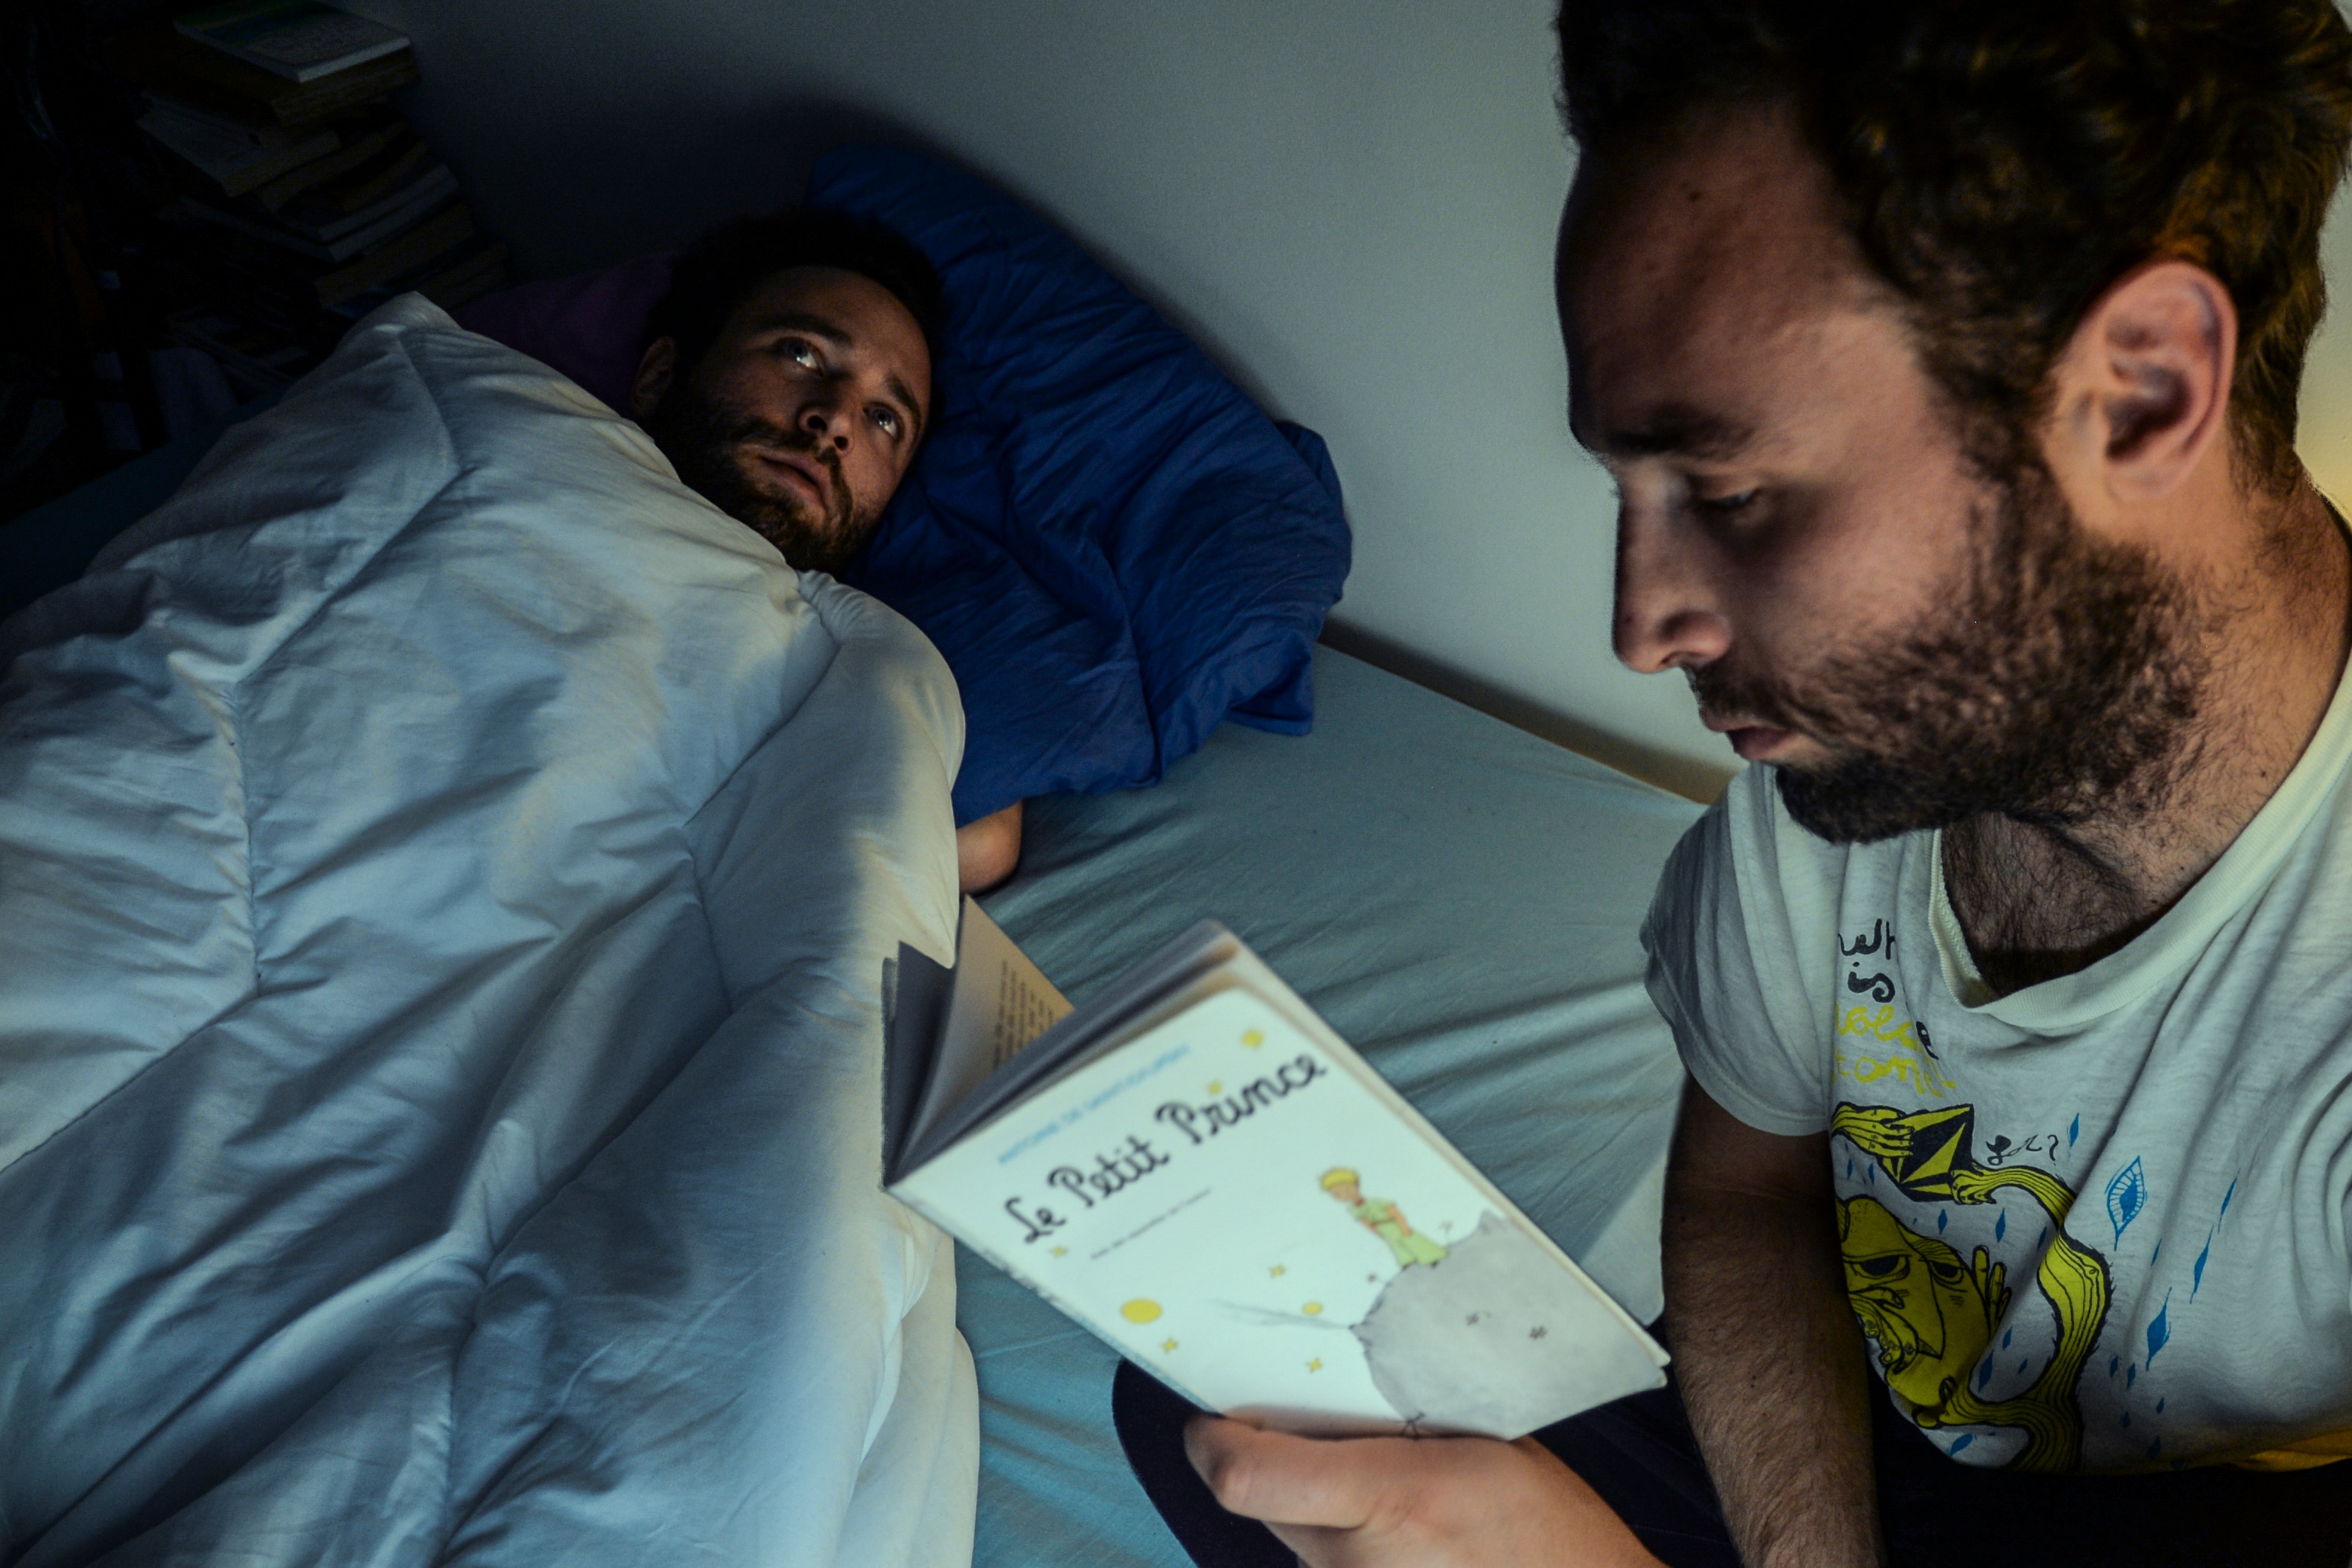
man, person, male